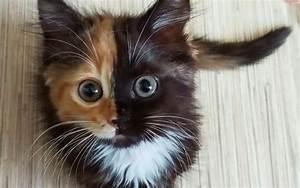
cat